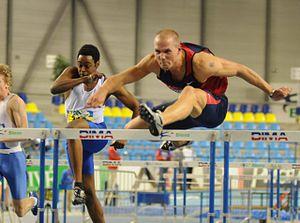
Marcel van der Westen est un athlète néerlandais, spécialiste du 110 m haies.